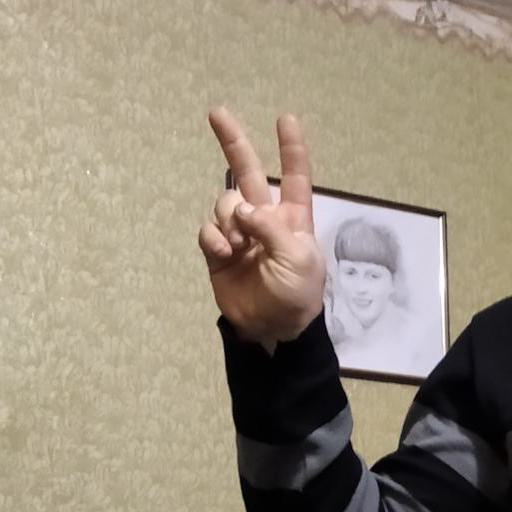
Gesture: peace